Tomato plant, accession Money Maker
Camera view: vertical (180 deg); turntable rotation: 90 degrees
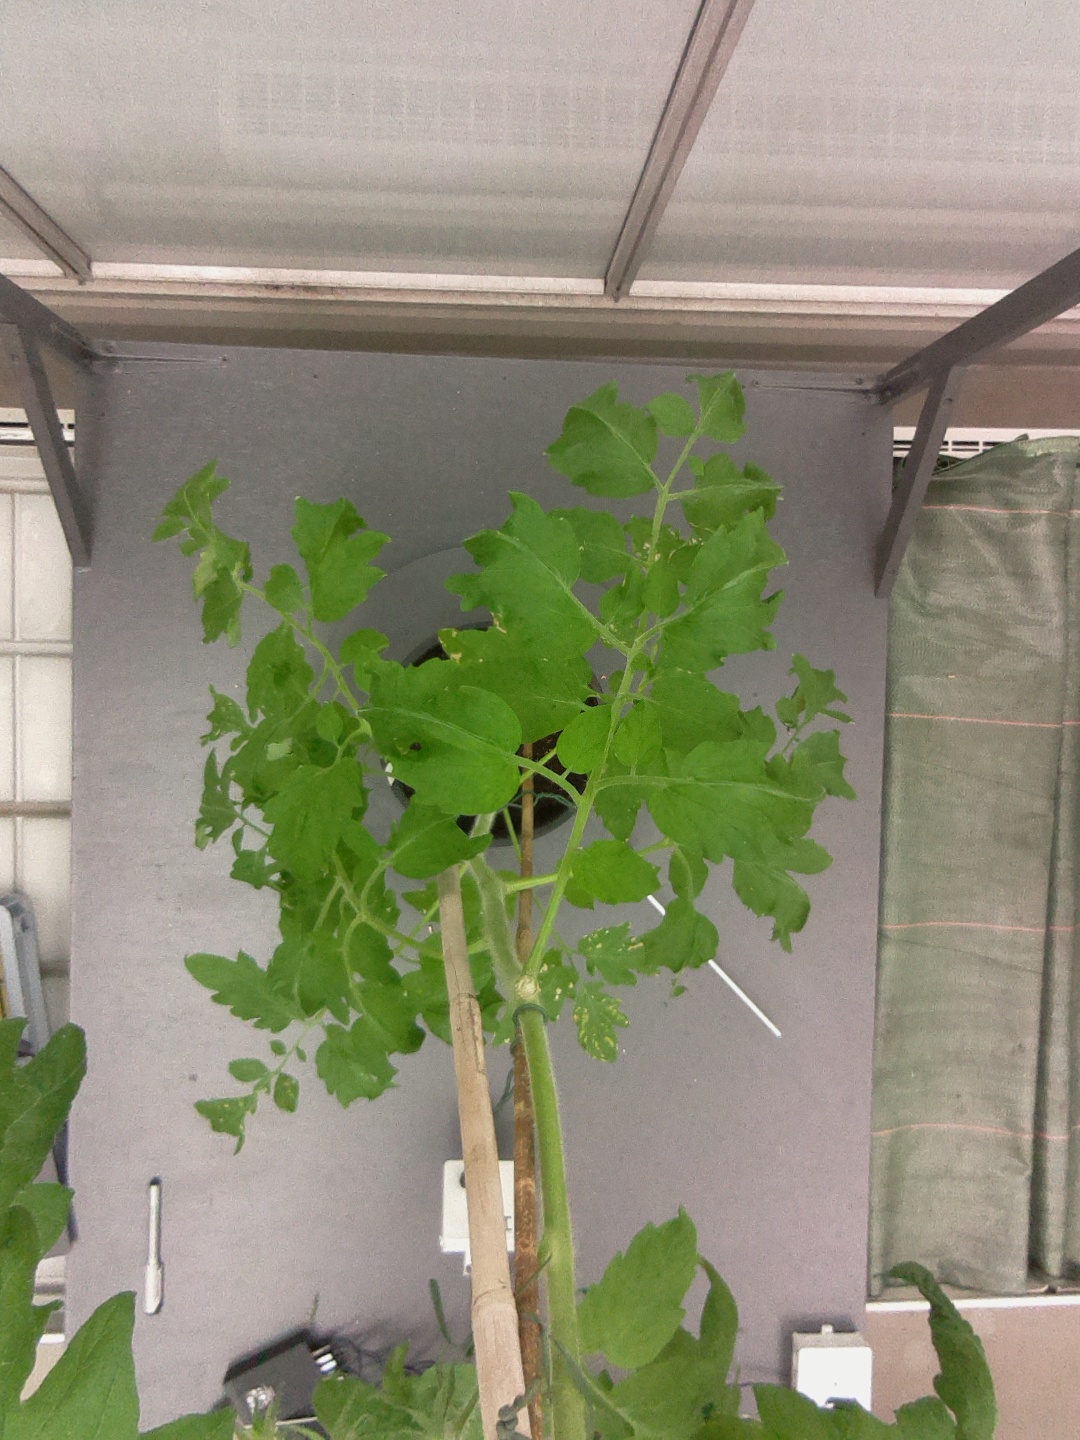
BBCH growth stage 70: Fruits at the main stem or branches visibles